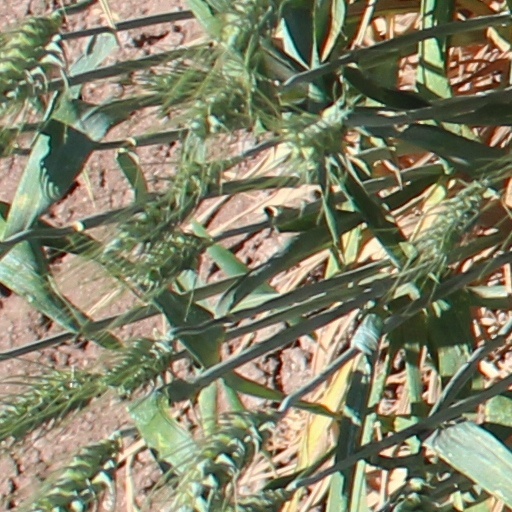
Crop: wheat